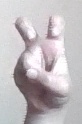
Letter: toot